Sakata Opposing Rook

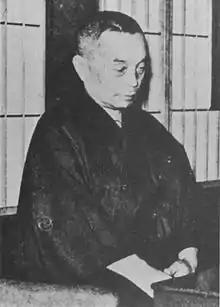
Sakata

In shogi, Sakata Opposing Rook (阪田流向かい飛車 or 坂田流向かい飛車 "sakata-ryū mukai hisha") is an Opposing Rook opening.